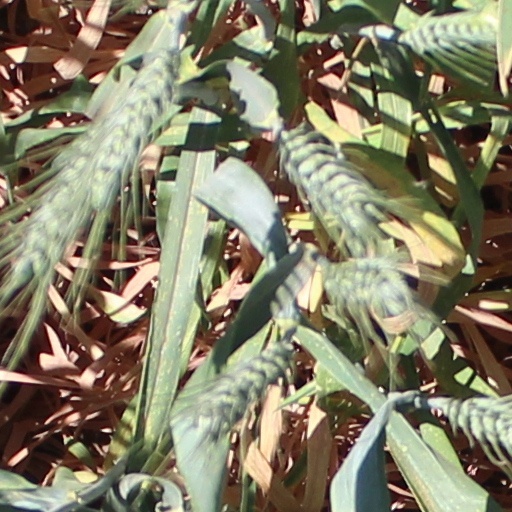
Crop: wheat